Merton S. Goodnow House

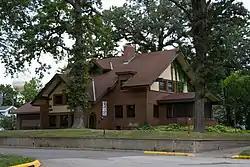

The Merton S. Goodnow House at 446 S. Main St. in Hutchinson, Minnesota was built in 1913. It was designed by Purcell, Feick & Elmslie. It was listed on the National Register of Historic Places in 1985.